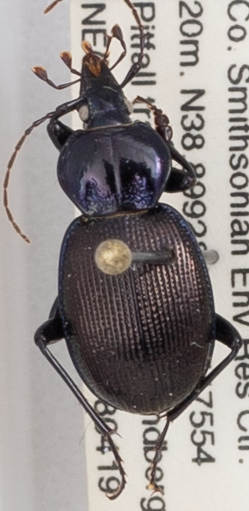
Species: Sphaeroderus stenostomus stenostomus
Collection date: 2018-04-19
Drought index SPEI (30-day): -1.18
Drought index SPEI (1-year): -0.304
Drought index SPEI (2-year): -0.32